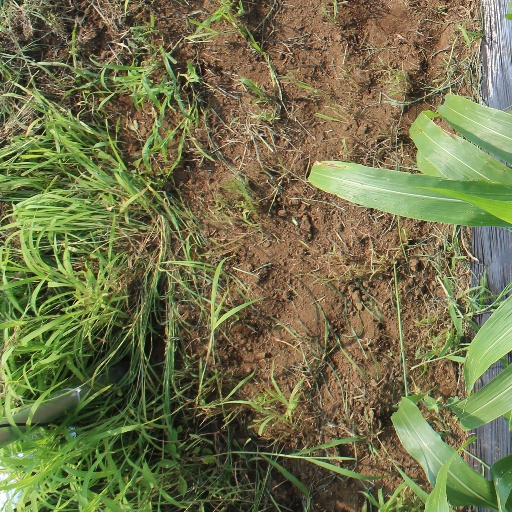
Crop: sorghum